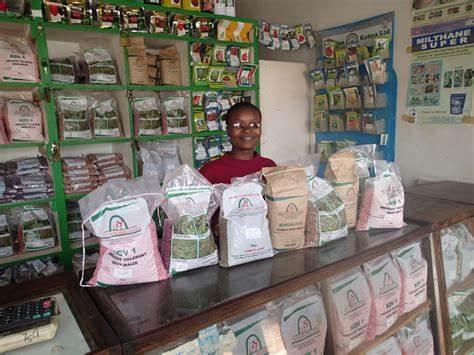
Binti aliyevaa miwani na fulana yenye rangi ya damu ya mzee amesimama ndani ya duka linalouzaa pembejeo za kilimo na dawa za mifugo, nyuma yake amepanga mbegu za aina mbalimbali ukutani na kwenye kabati lililopo mbele yake kuna mifuko ya mbolea iliyowekwa ndani na juu, Mahali hapa ni makimbilio ya wakulima na wafugaji.